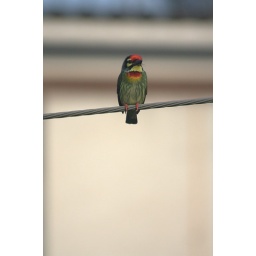
A small cute bird surviving in the urban nightmare of EkemaiLocation: Phra Khanong, Watthana, Bangkok, TH, Thailand&amp;copy; Gordon Anderson